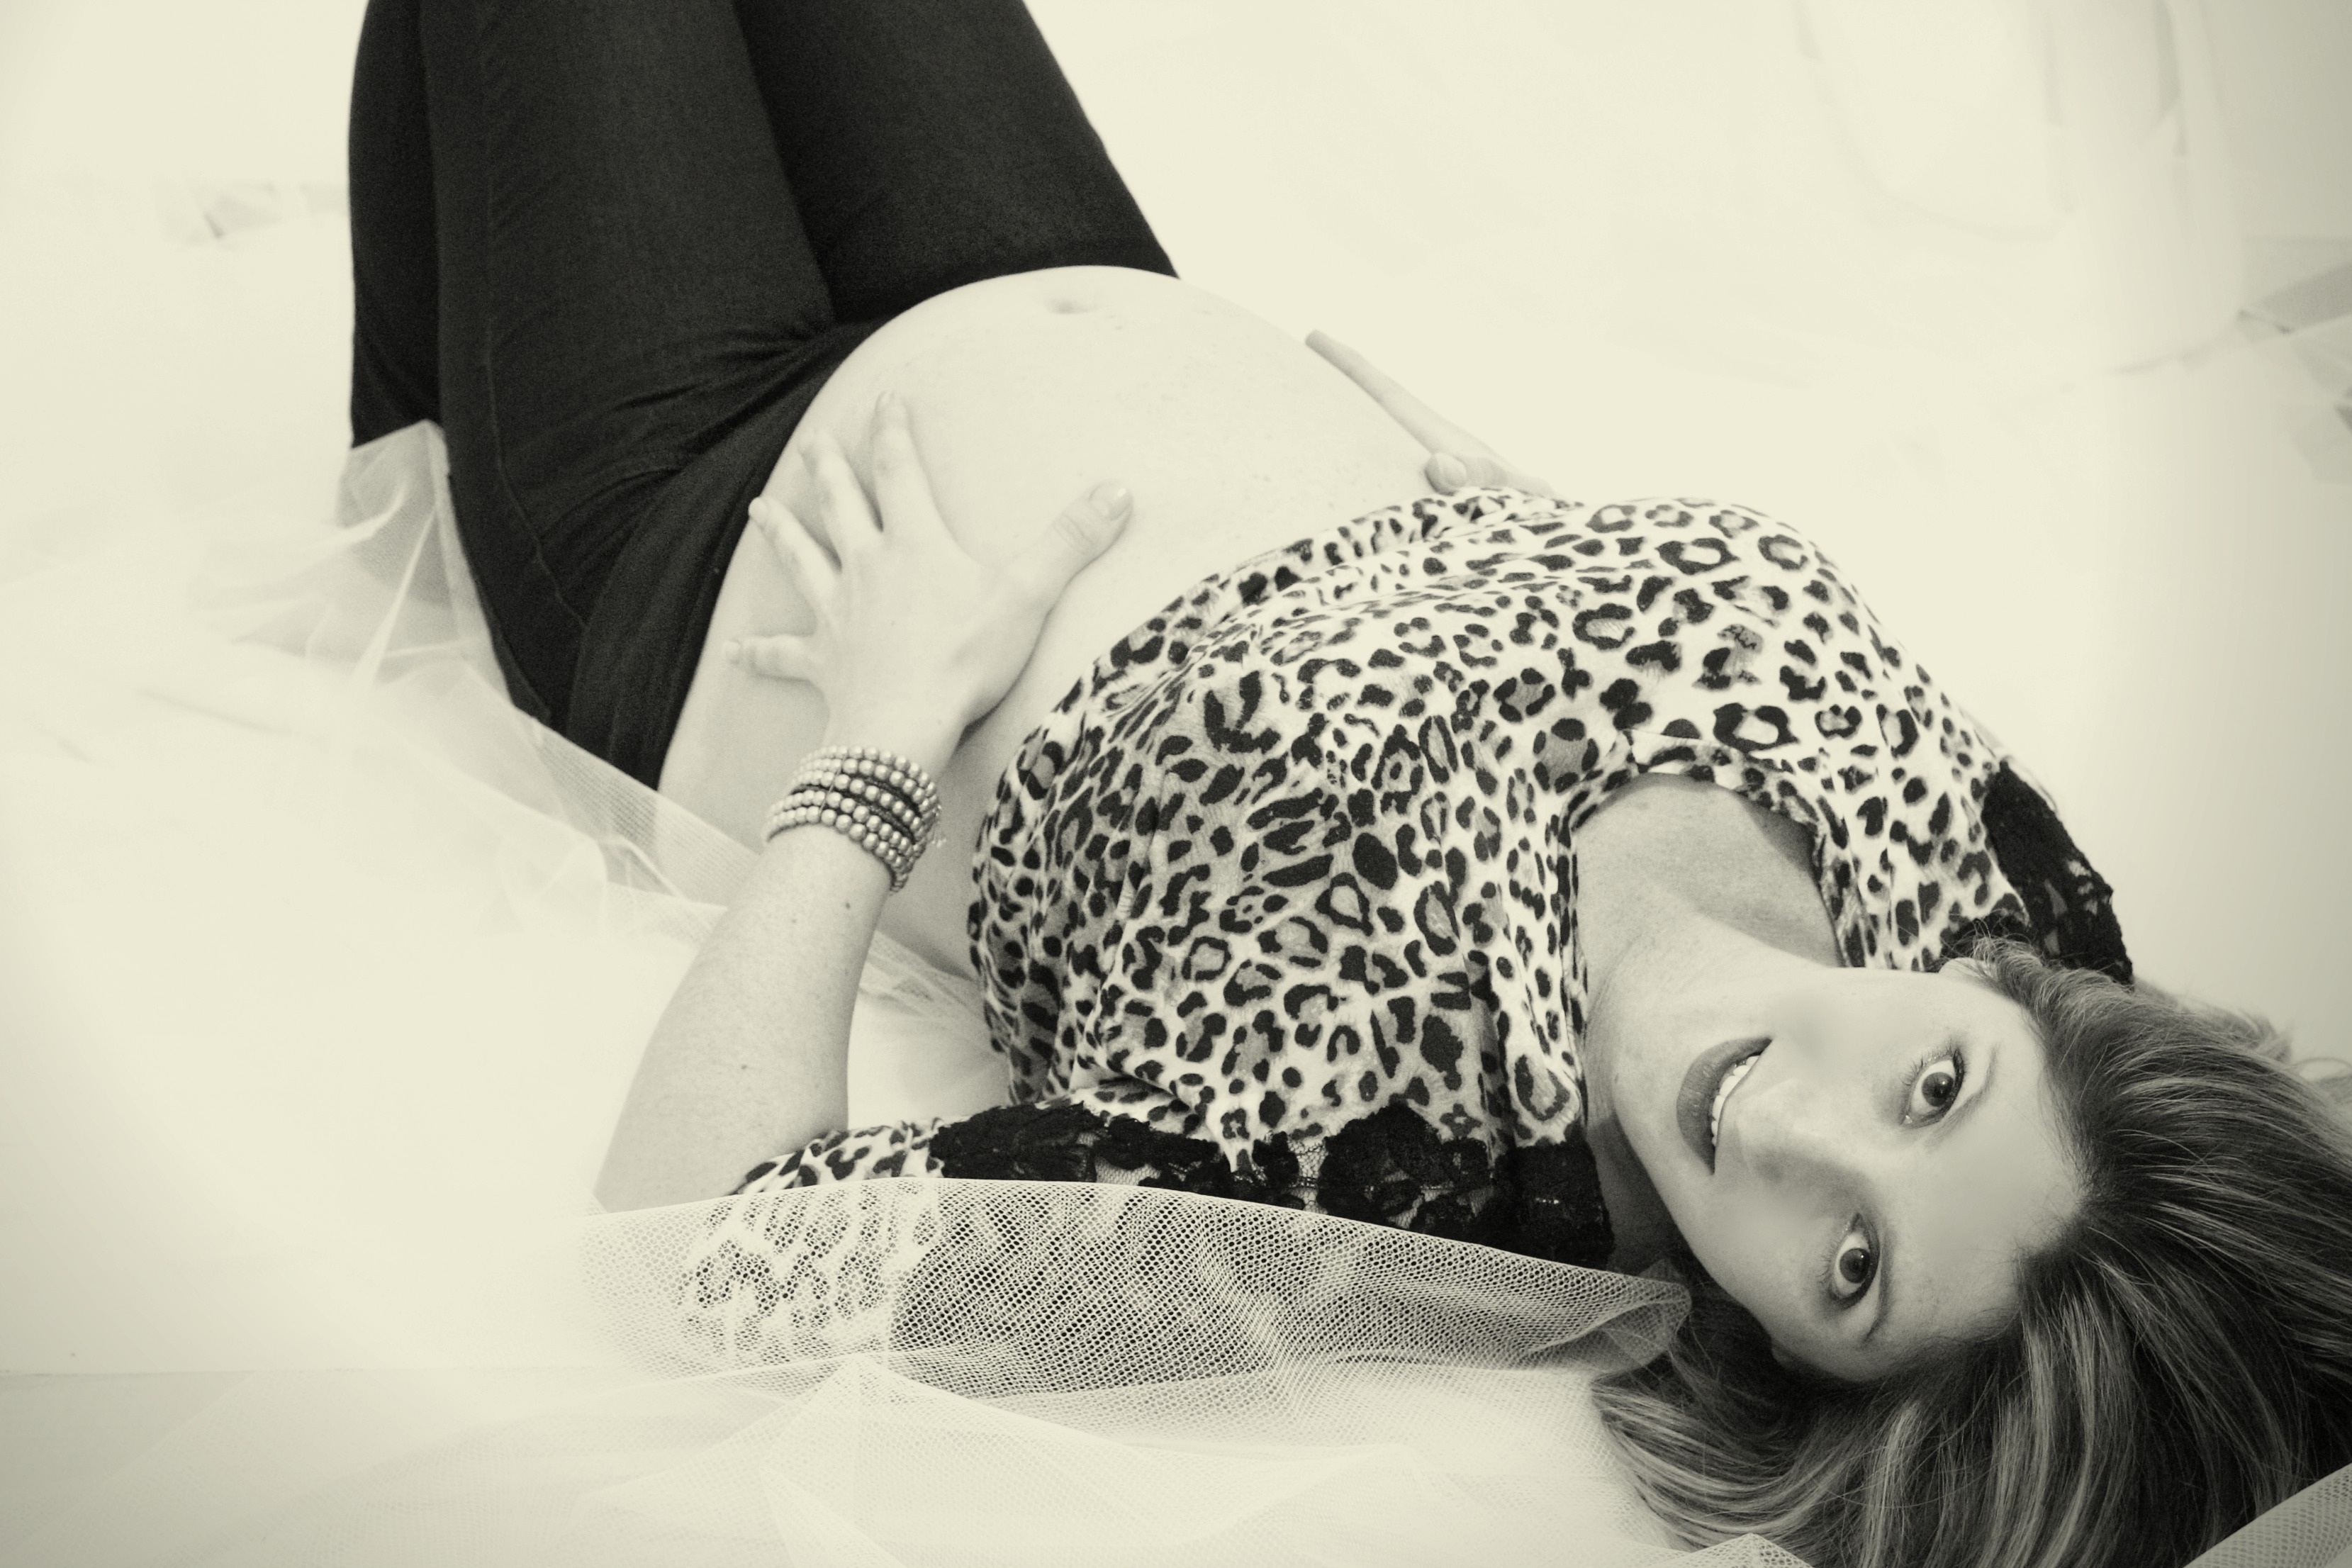
person, black and white, girl, woman, white, photography, time, waiting, love, portrait, model, sitting, black, monochrome, baby, life, present, pregnancy, dress, women, eye, photograph, skin, pregnant, belly, beauty, joy, beautiful, organ, emotion, months, linda, happy couple, interaction, photo shoot, pregnant woman, new life, big belly, monochrome photography, portrait photography, human positions